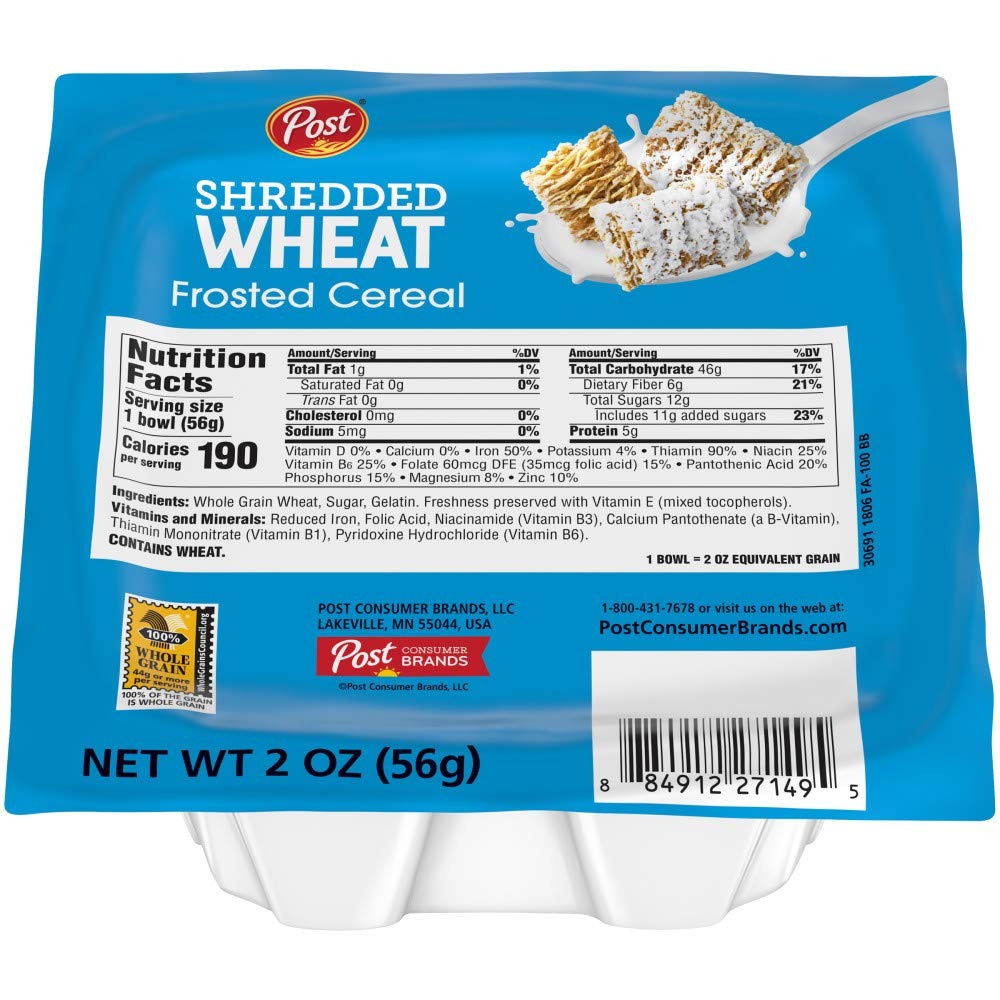
Item Name: Post Frosted Shredded Wheat®, Whole Grain Breakfast Cereal, Lightly Frosted Shredded Wheat, 2 Ounce Single Serve Bowls 48 Count(Pack of 1)
Value: 2.0
Unit: Ounce

Price: 76.77